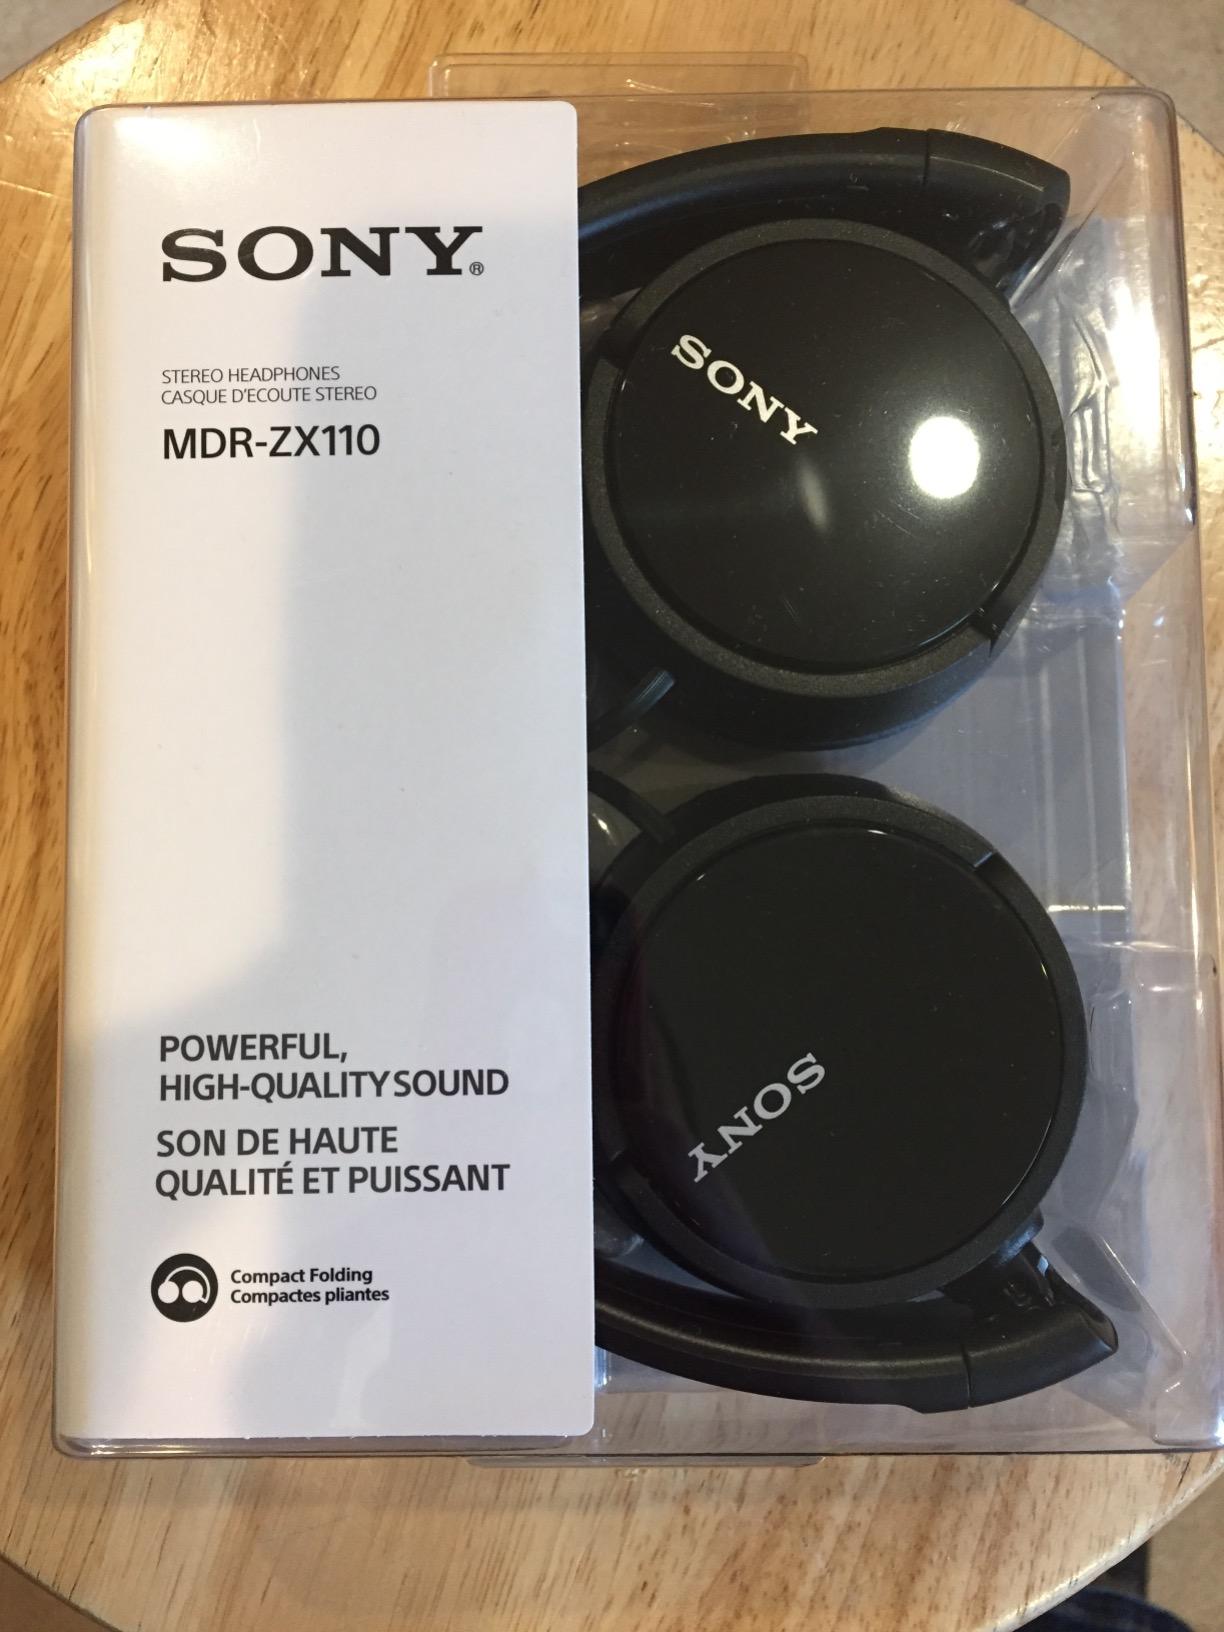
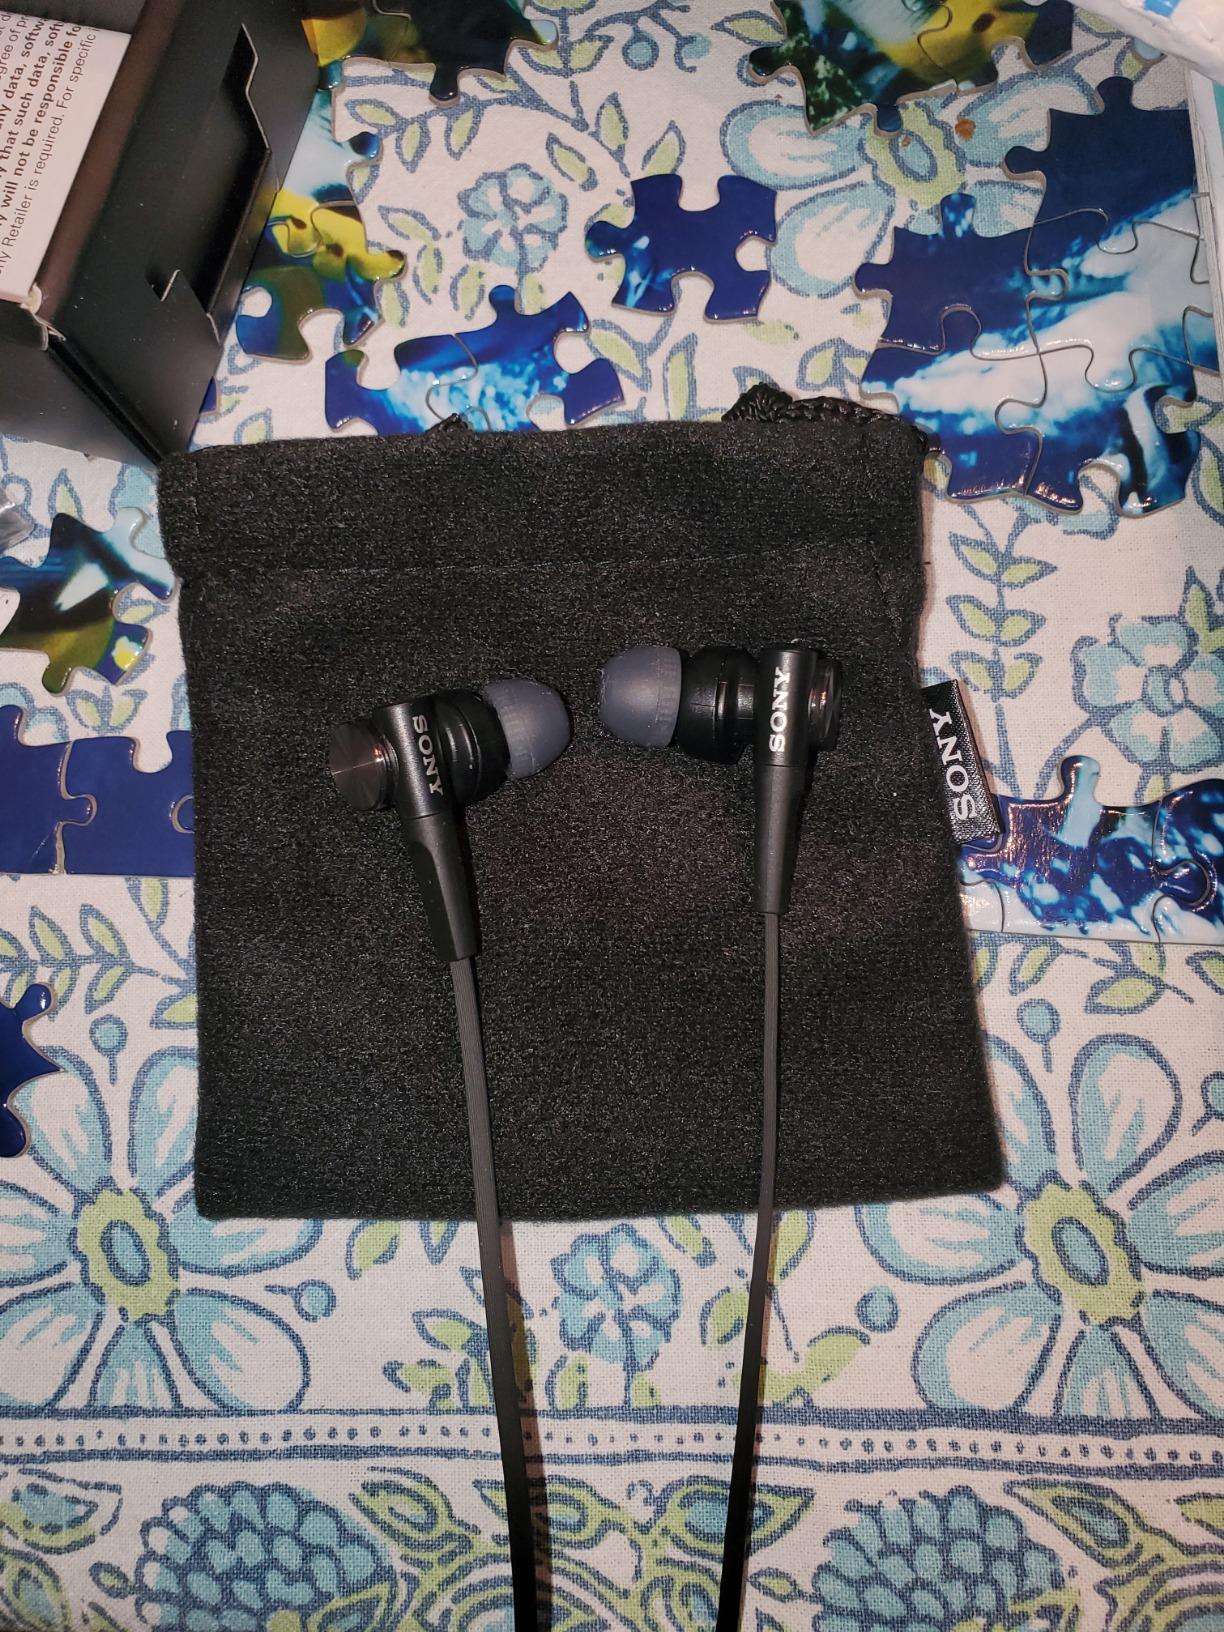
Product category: headphones
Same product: no